Noda-Tamagawa Station

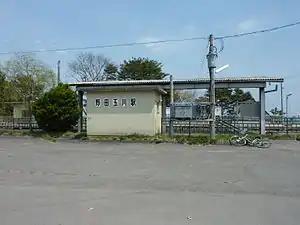
Noda-Tamagawa Station in May 2010

is a railway station on the Sanriku Railway's Rias Line in the village of Noda, Iwate Prefecture, Japan.